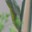
Label: caterpillar